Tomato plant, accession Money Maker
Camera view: vertical (180 deg); turntable rotation: 240 degrees
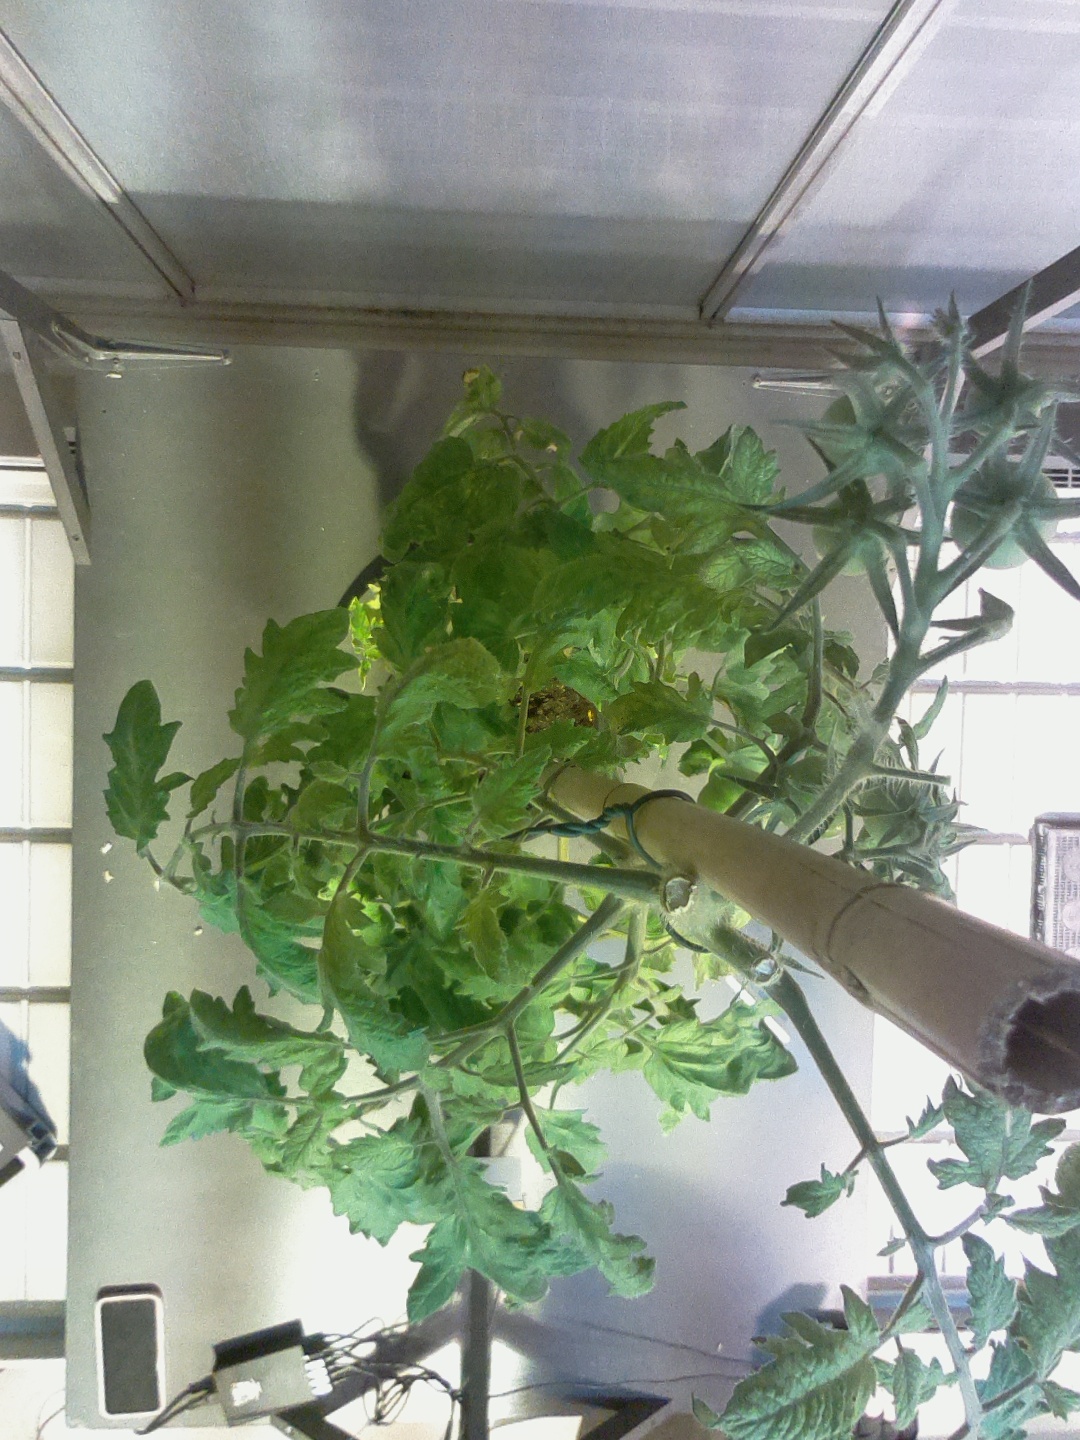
BBCH growth stage 78: 80% -90% of final fruit size